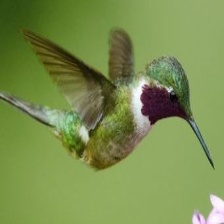
Species: AMETHYST WOODSTAR
Scientific name: CALLIPHLOX AMETHYSTINA
ImageNet parent category: hummingbird